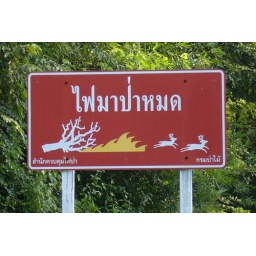
This is my favourite road sign in the whole world.